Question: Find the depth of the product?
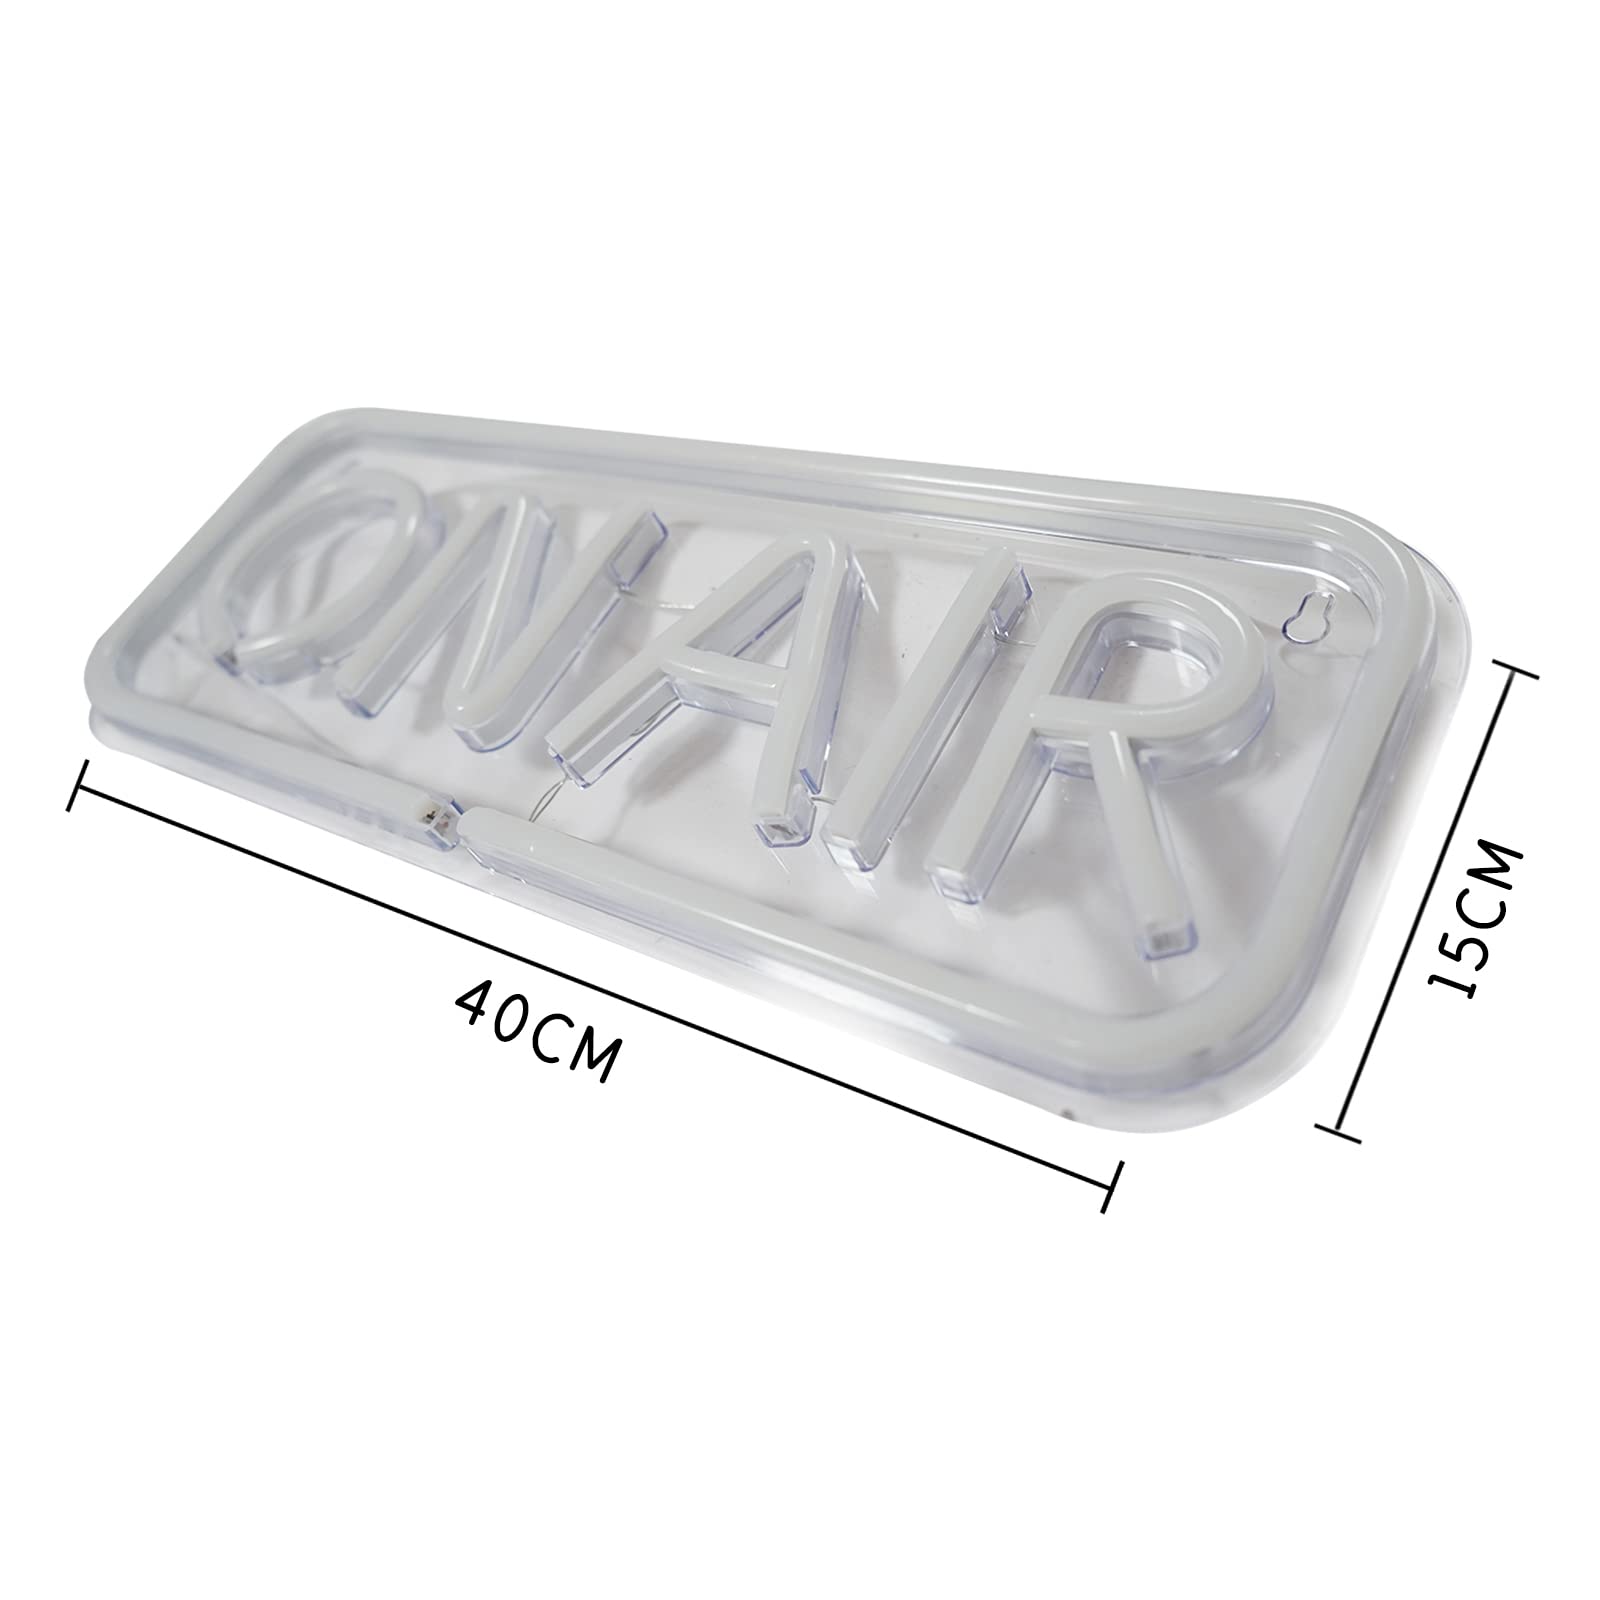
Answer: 15.0 centimetre